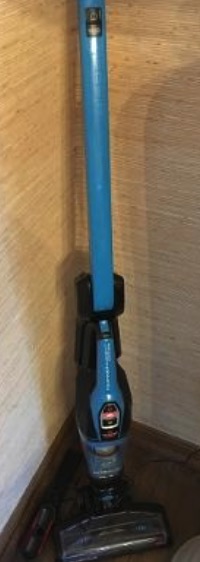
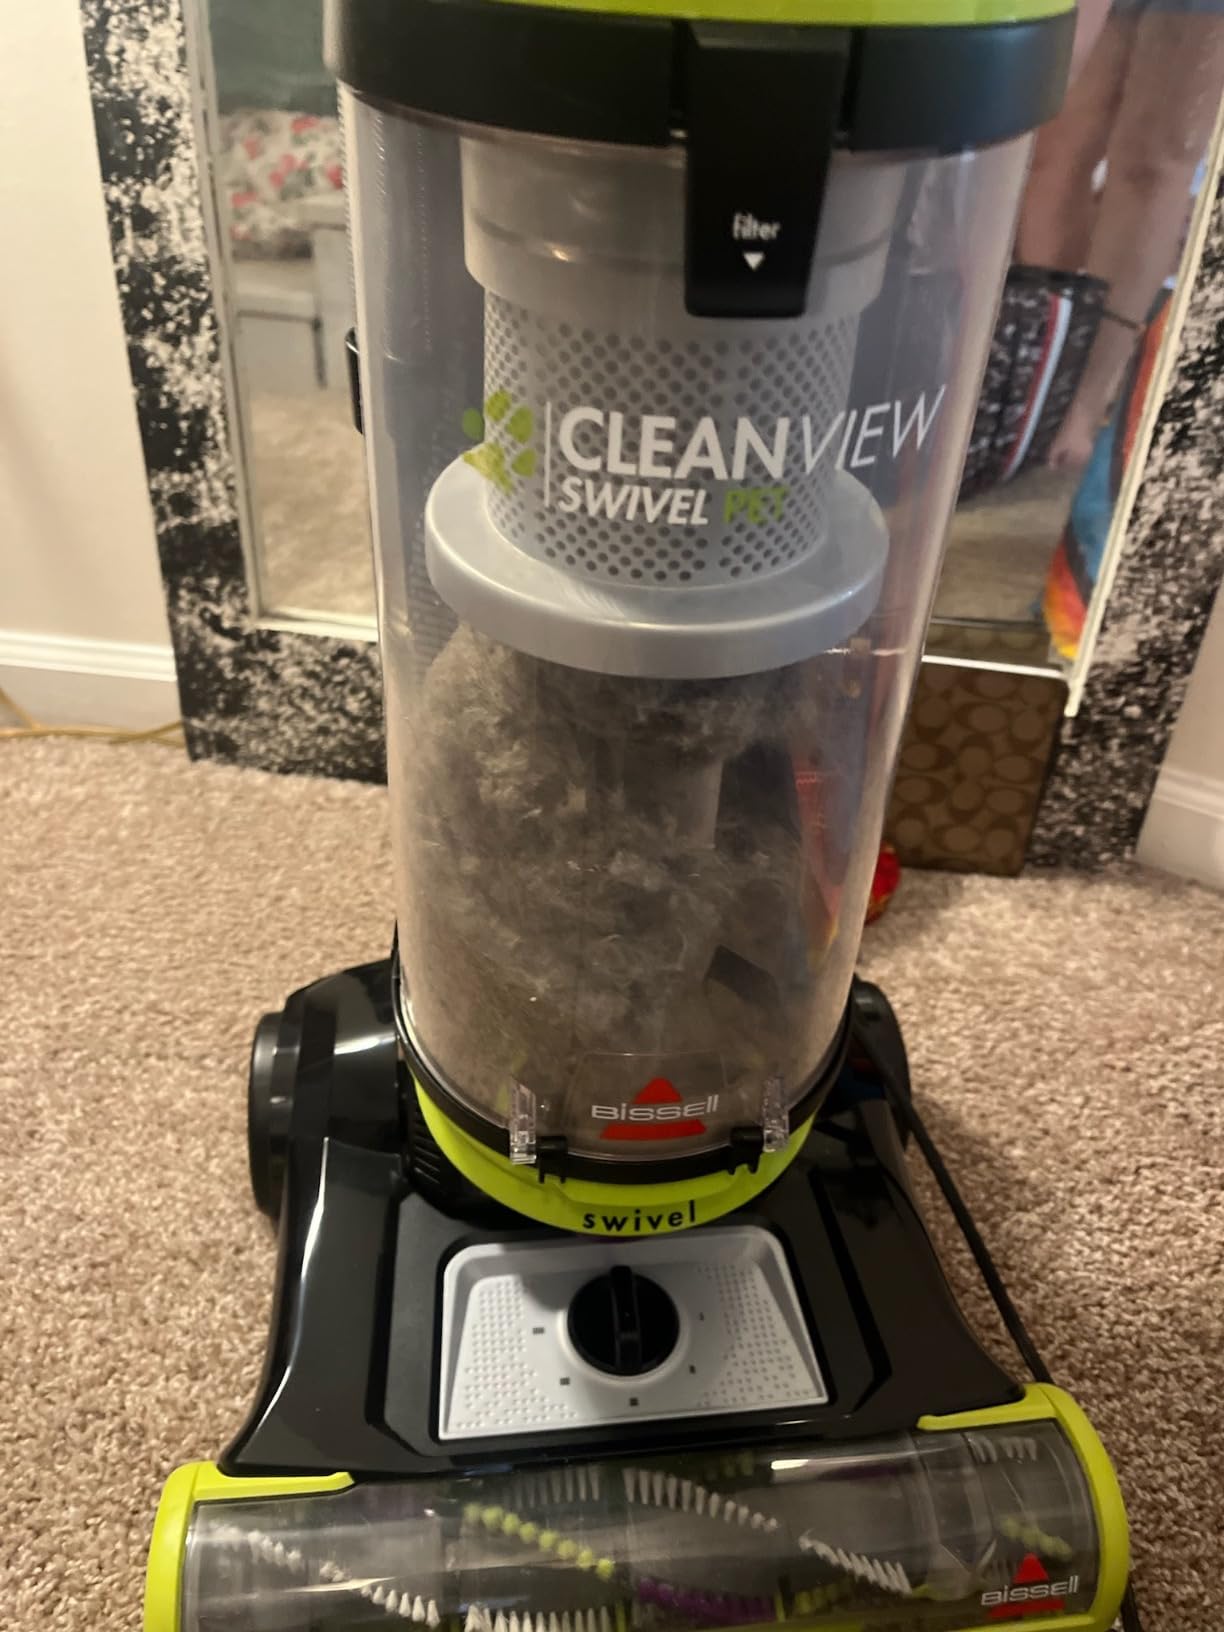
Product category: items_vacuum
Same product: no